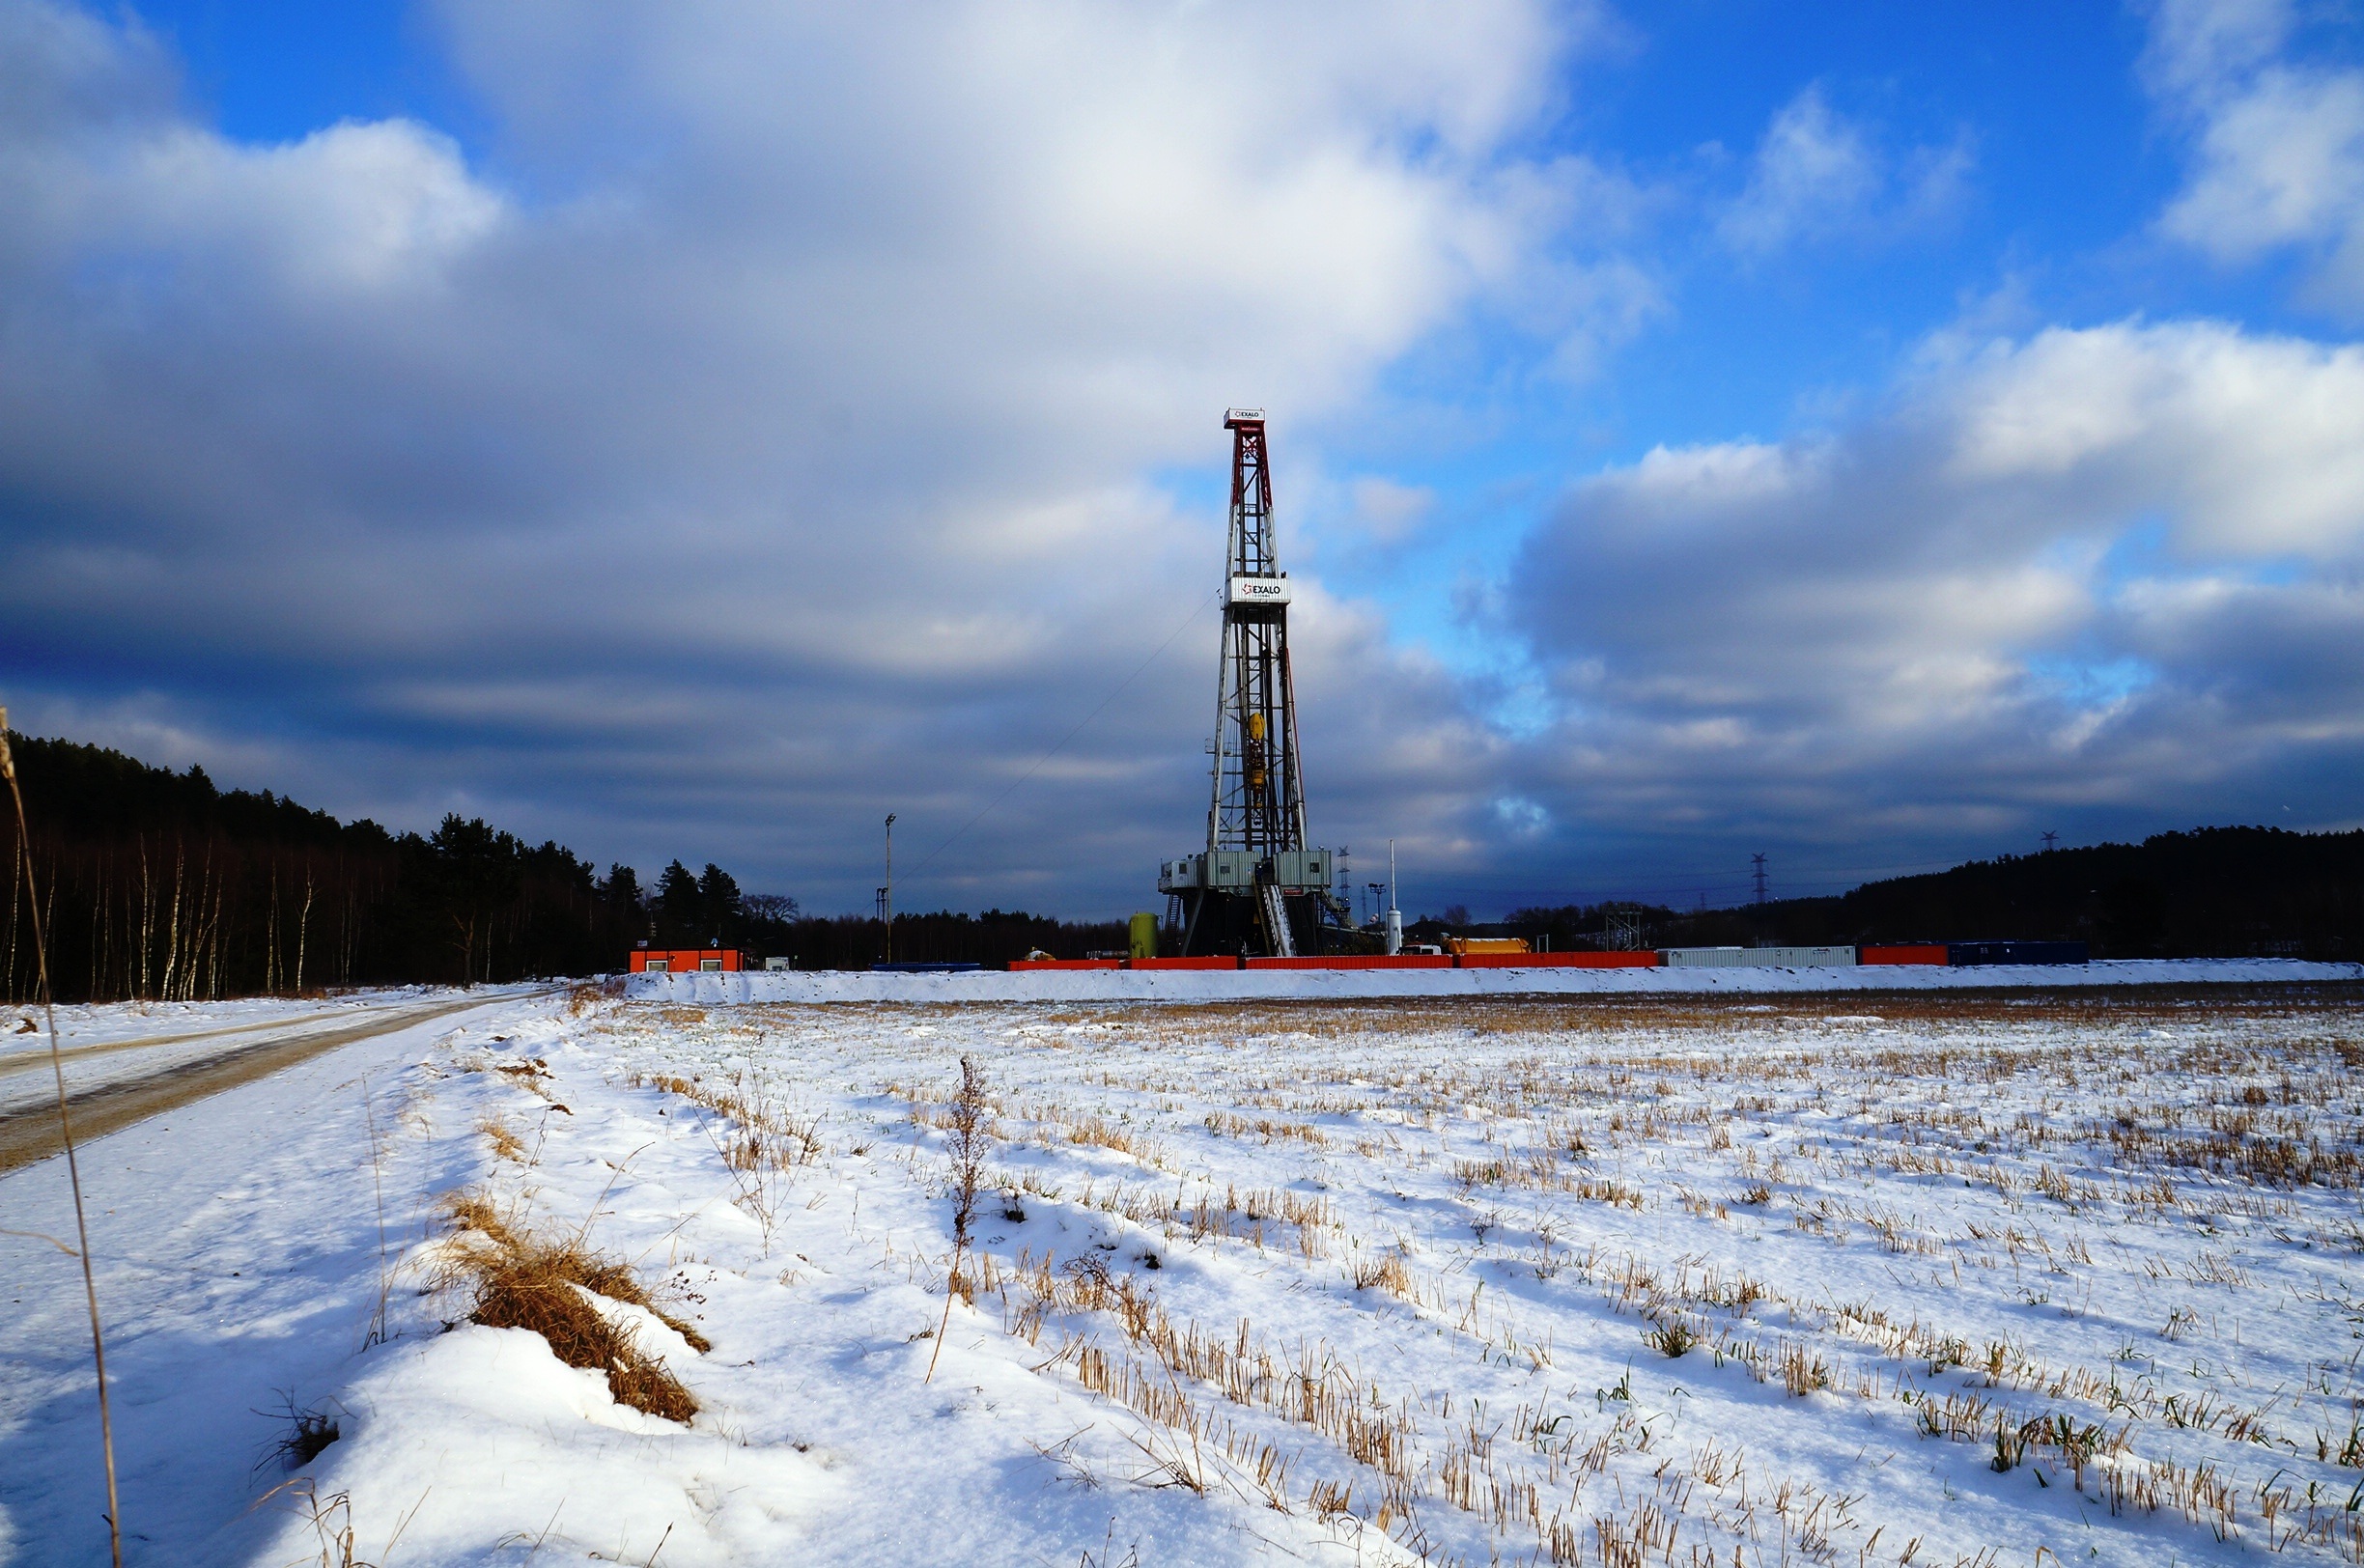
water, snow, winter, cloud, morning, transport, ice, reflection, tower, weather, season, search, oil rig, natural gas, drilling rig, atmosphere of earth